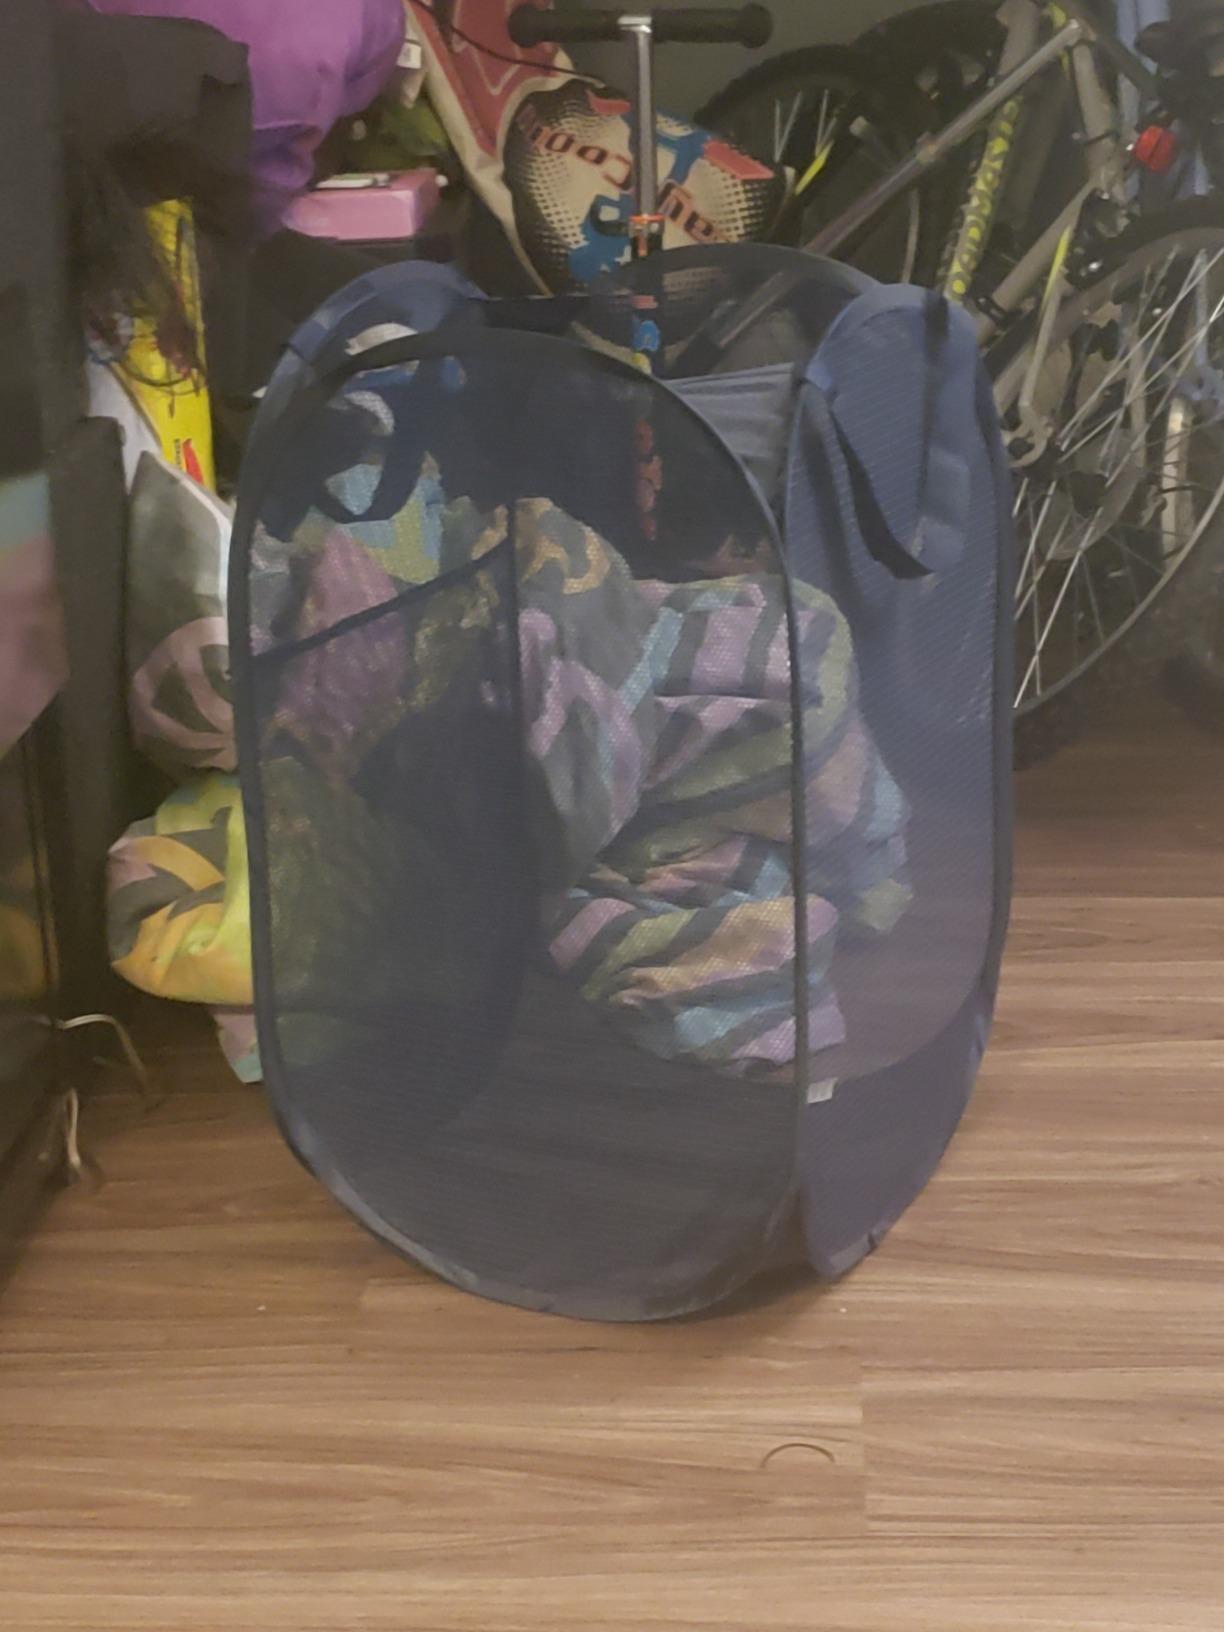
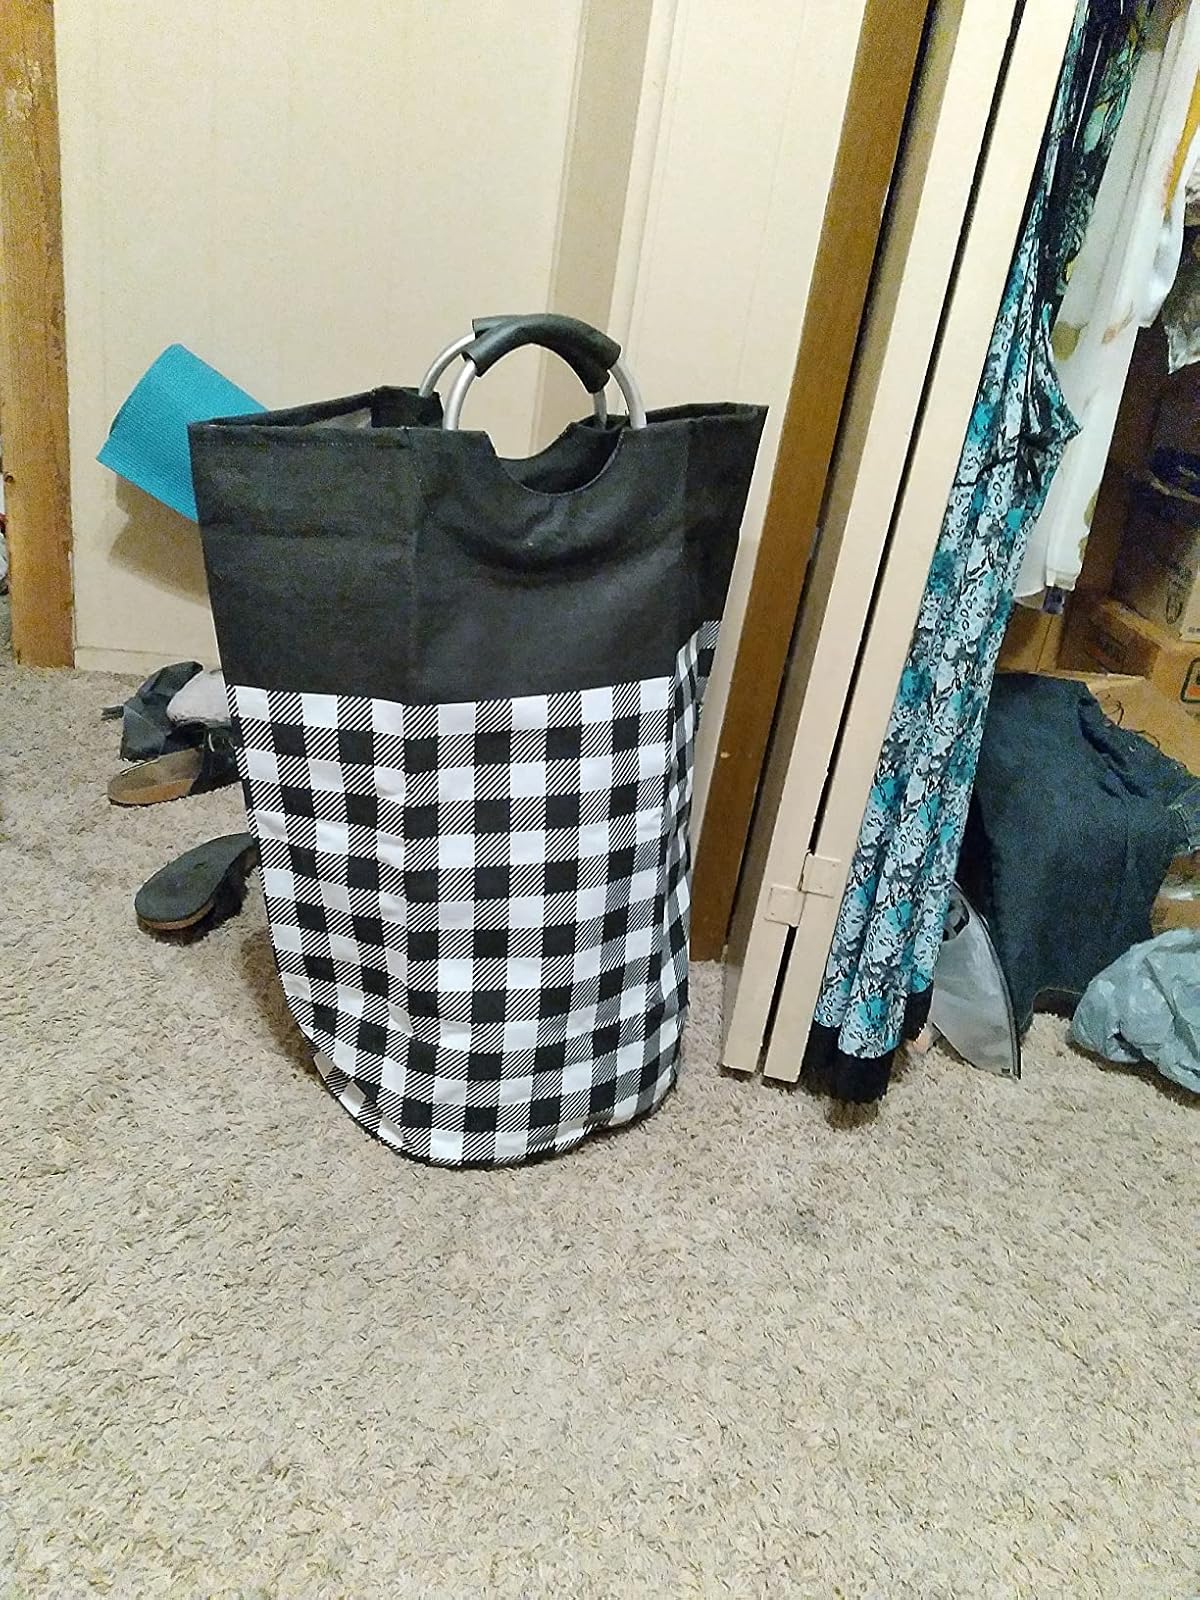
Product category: items_hamper
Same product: no